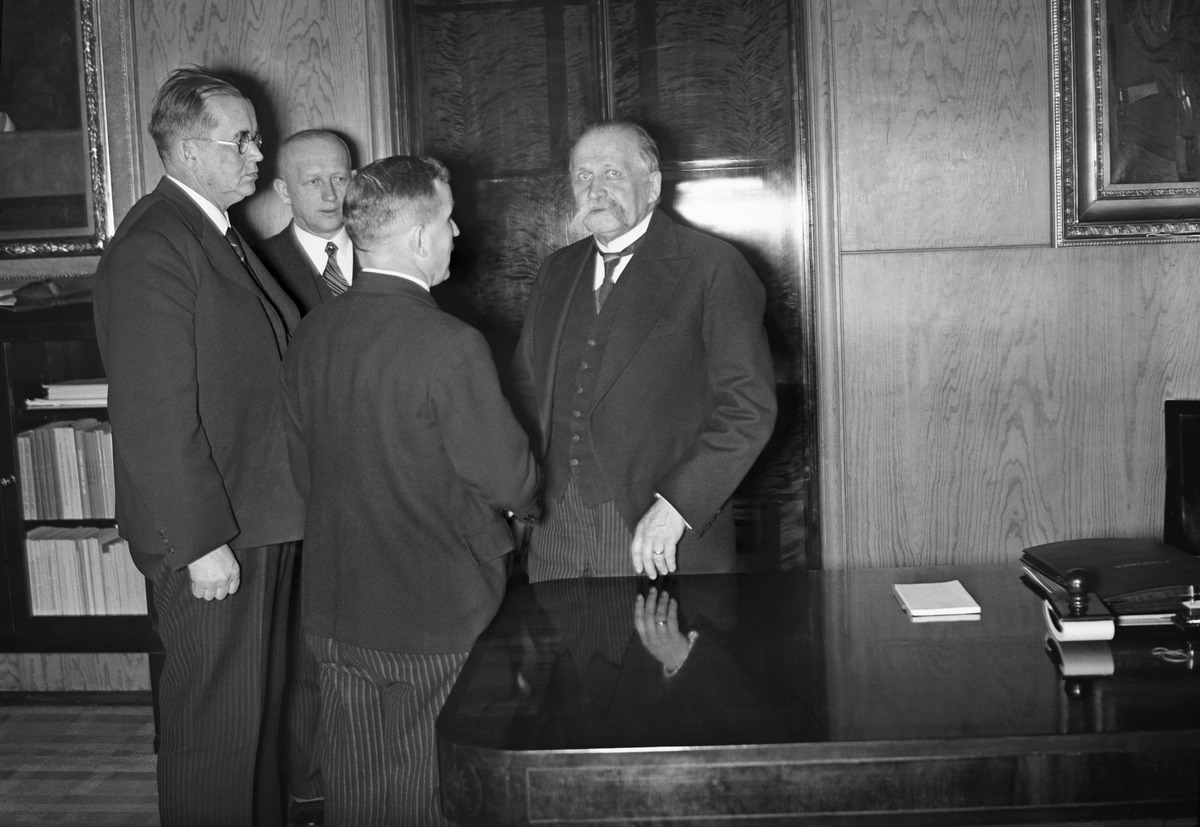
Kyösti Kallio valitaan Suomen presidentiksi
Kyösti Kallio väljs till Finlands president; Kyösti Kallio is elected President of Finland
sisällön kuvaus: Kyösti Kallio valitaan Suomen presidentiksi Helsingissä 15.2.1937. content description: Kyösti Kallio is elected President of Finland in Helsinki 15.2.1937. innehållsbeskrivning: Kyösti Kallio väljs till Finlands president i Helsingfors 15.2.1937.
Kuvaaja: Sundström, Hugo, kuvaaja
Vuosi: 1937
Paikka: Suomi, Uusimaa, Helsinki
Aiheet: Kallio, Kyösti; HBL; presidentit; presidents; politics; presidenter; politik